Wahbi Khazri

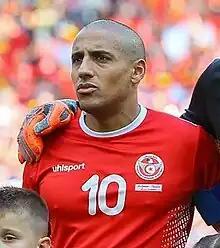
Khazri lining up with Tunisia at the 2018 FIFA World Cup

Wahbi Khazri (born 8 February 1991) is a professional footballer who plays as an attacking midfielder, left winger or forward.